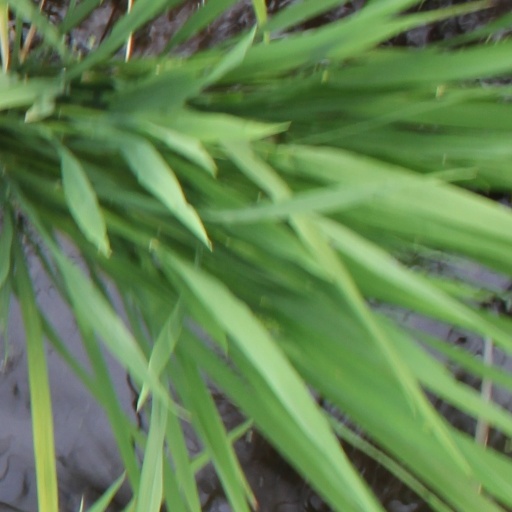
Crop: rice